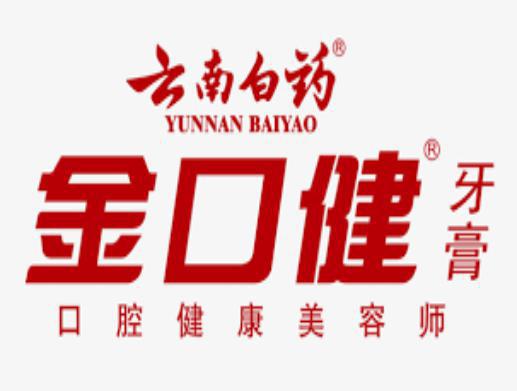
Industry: Medical